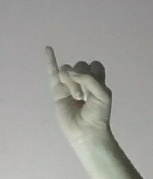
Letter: meem